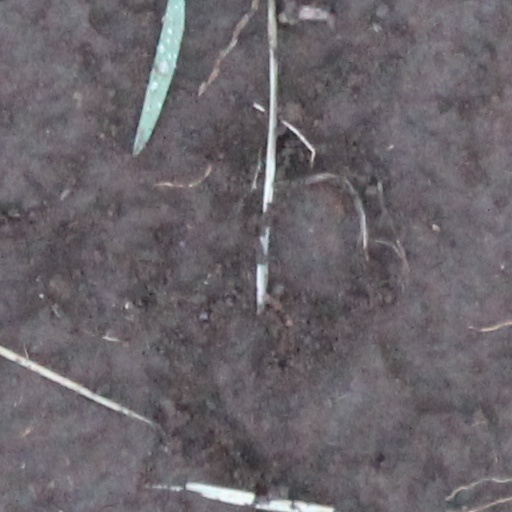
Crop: wheat